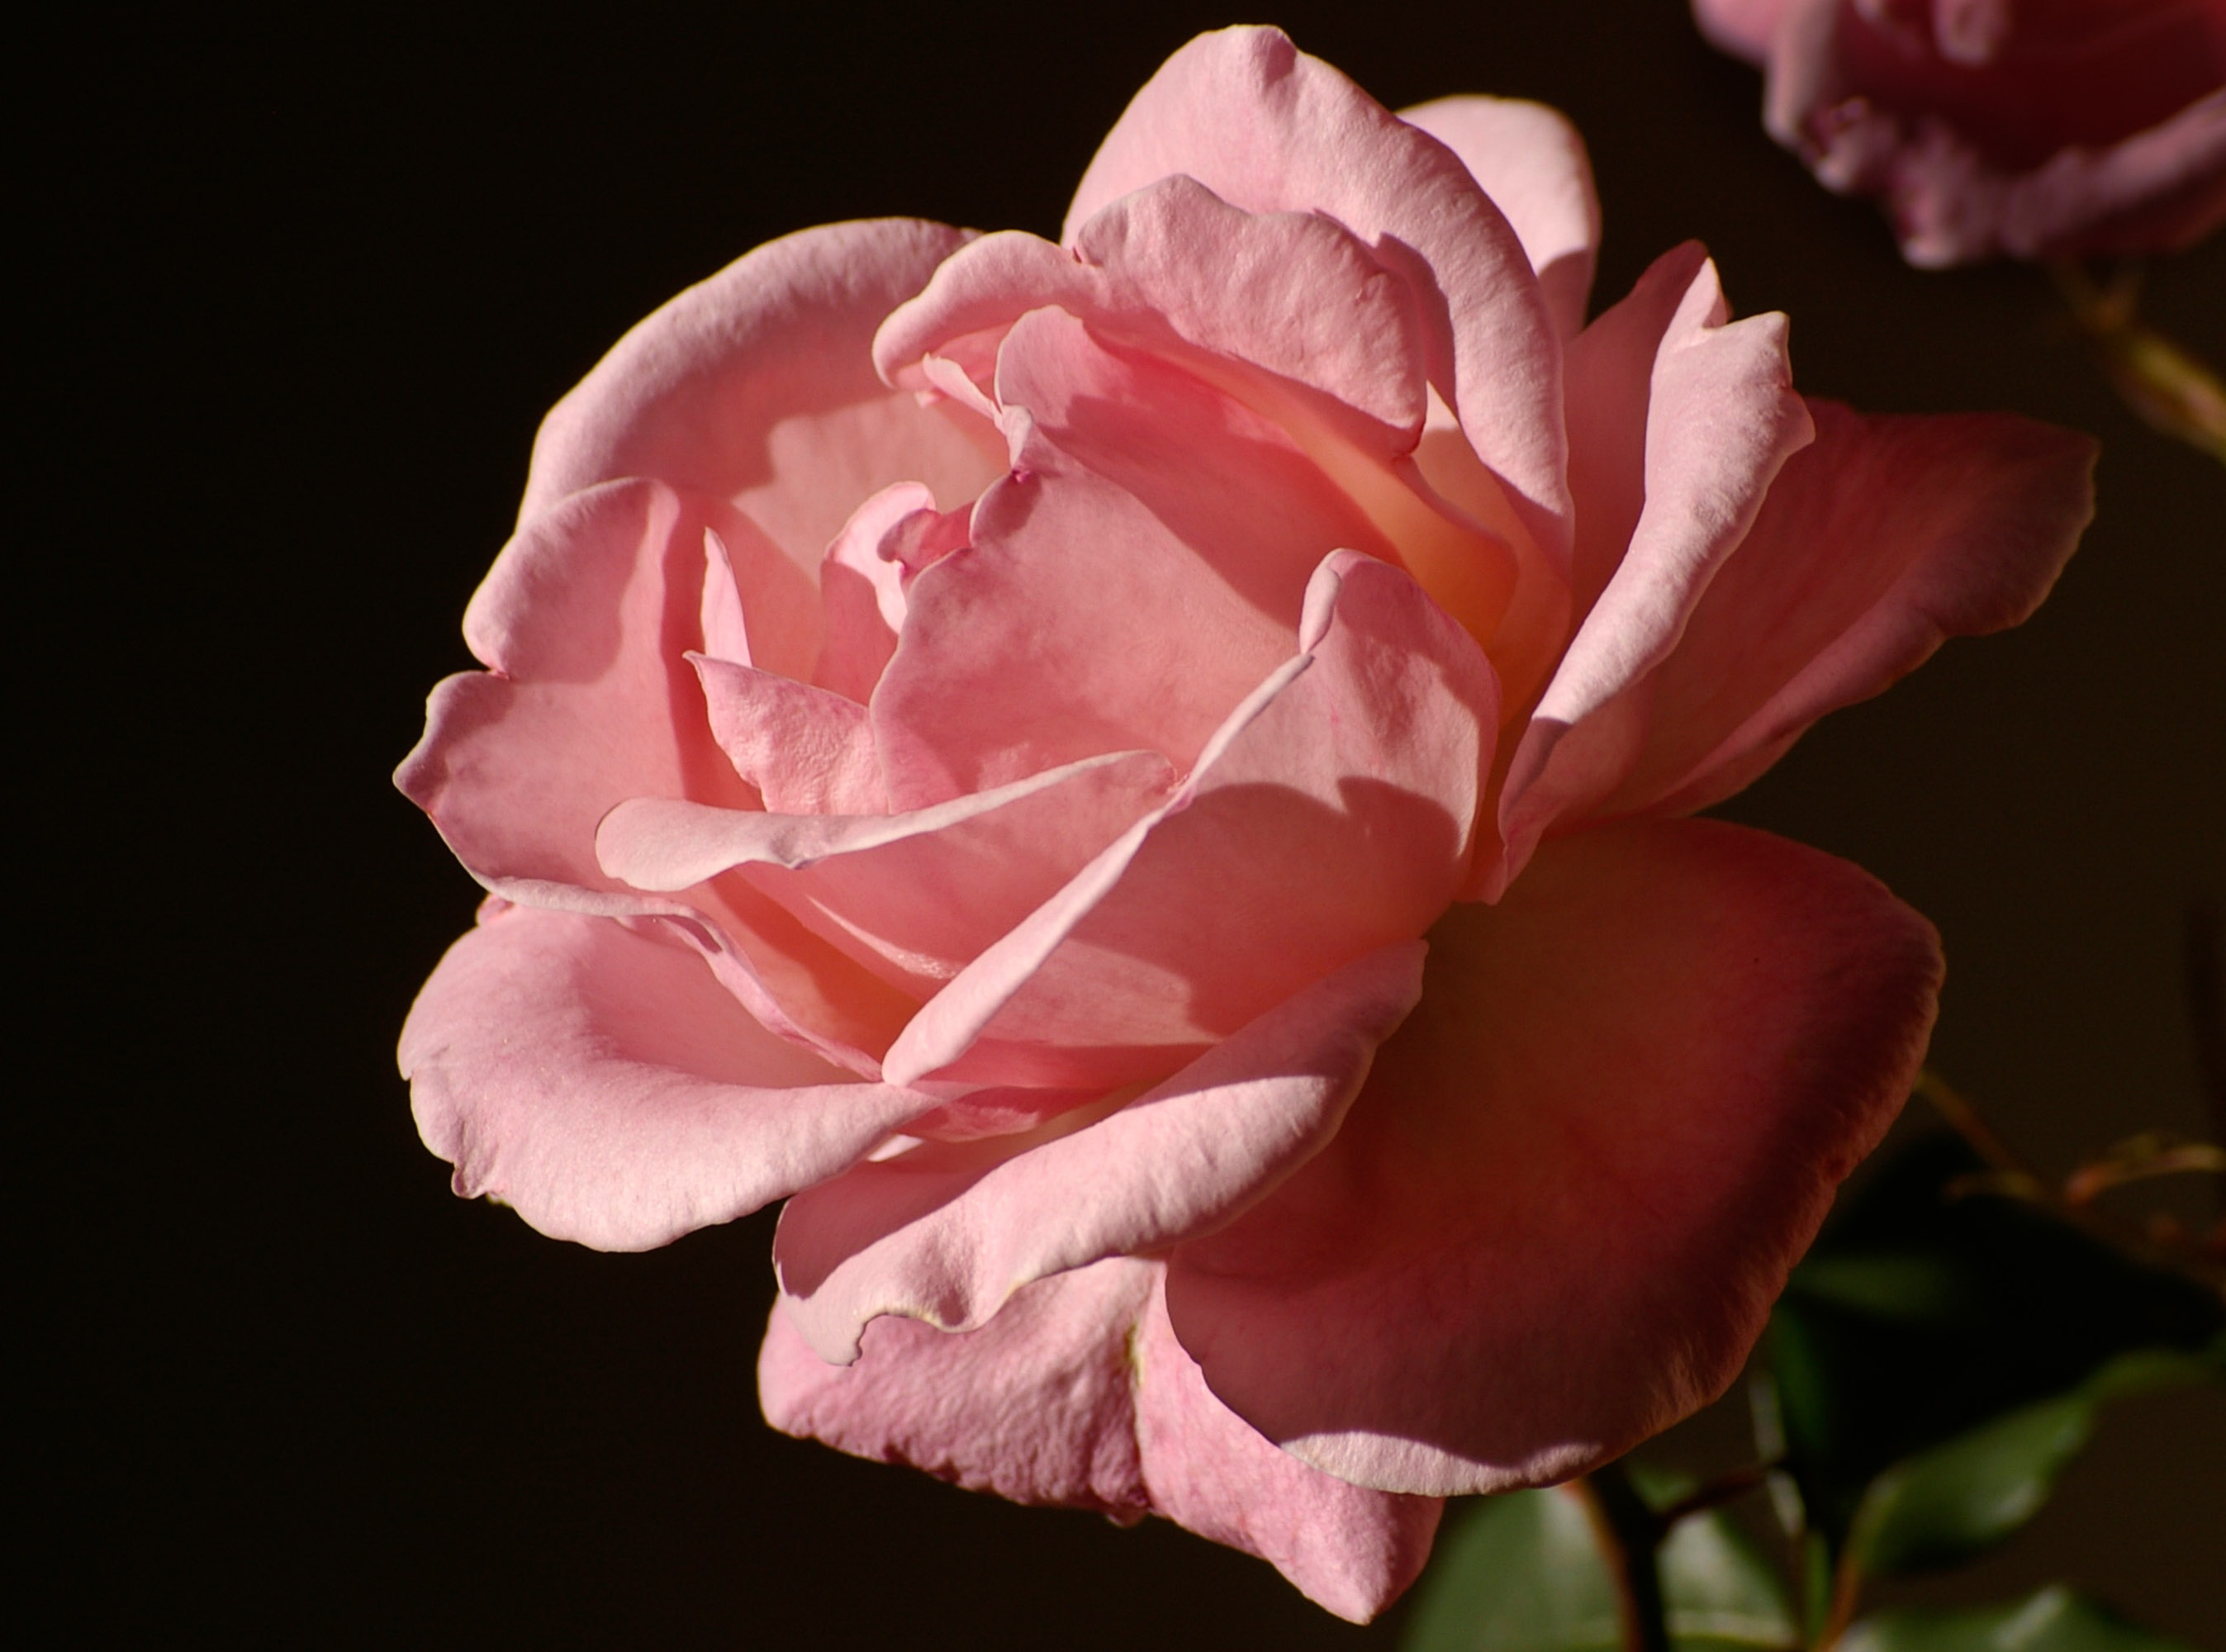
blossom, plant, flower, petal, bloom, rose, garden, pink, flora, floribunda, macro photography, flowering plant, garden roses, rose family, land plant, rosa centifolia, rose order